Yakuza (video game)

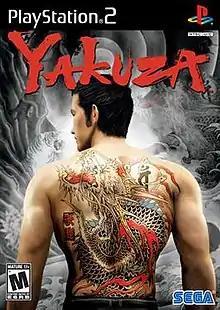
North American cover art

Yakuza is a 2005 action-adventure game developed and published by Sega for the PlayStation 2. It was released in December 2005 in Japan and in September 2006 internationally. The story follows Kazuma Kiryu, a yakuza who spent ten years in prison for a crime he did not commit. After being released, he learns that the criminal underworld is searching for 10 billion yen that has been stolen from the Tojo clan. He comes across an orphan named Haruka who is being targeted by the clan. She is believed to have the key to their lost money and Kiryu resolves to protect her. The game takes place in Kamurochō, a realistic recreation of Tokyo's Kabukicho district.